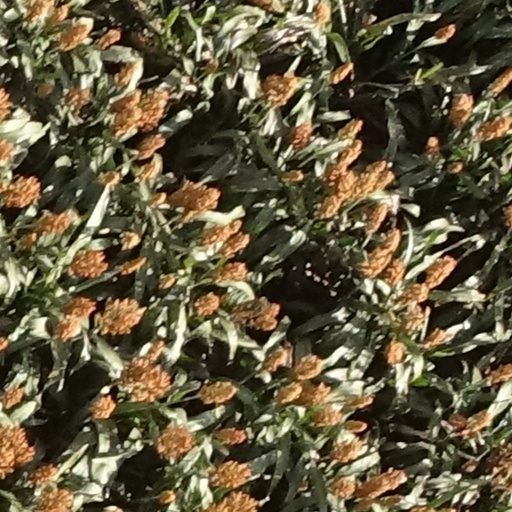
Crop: sorghum